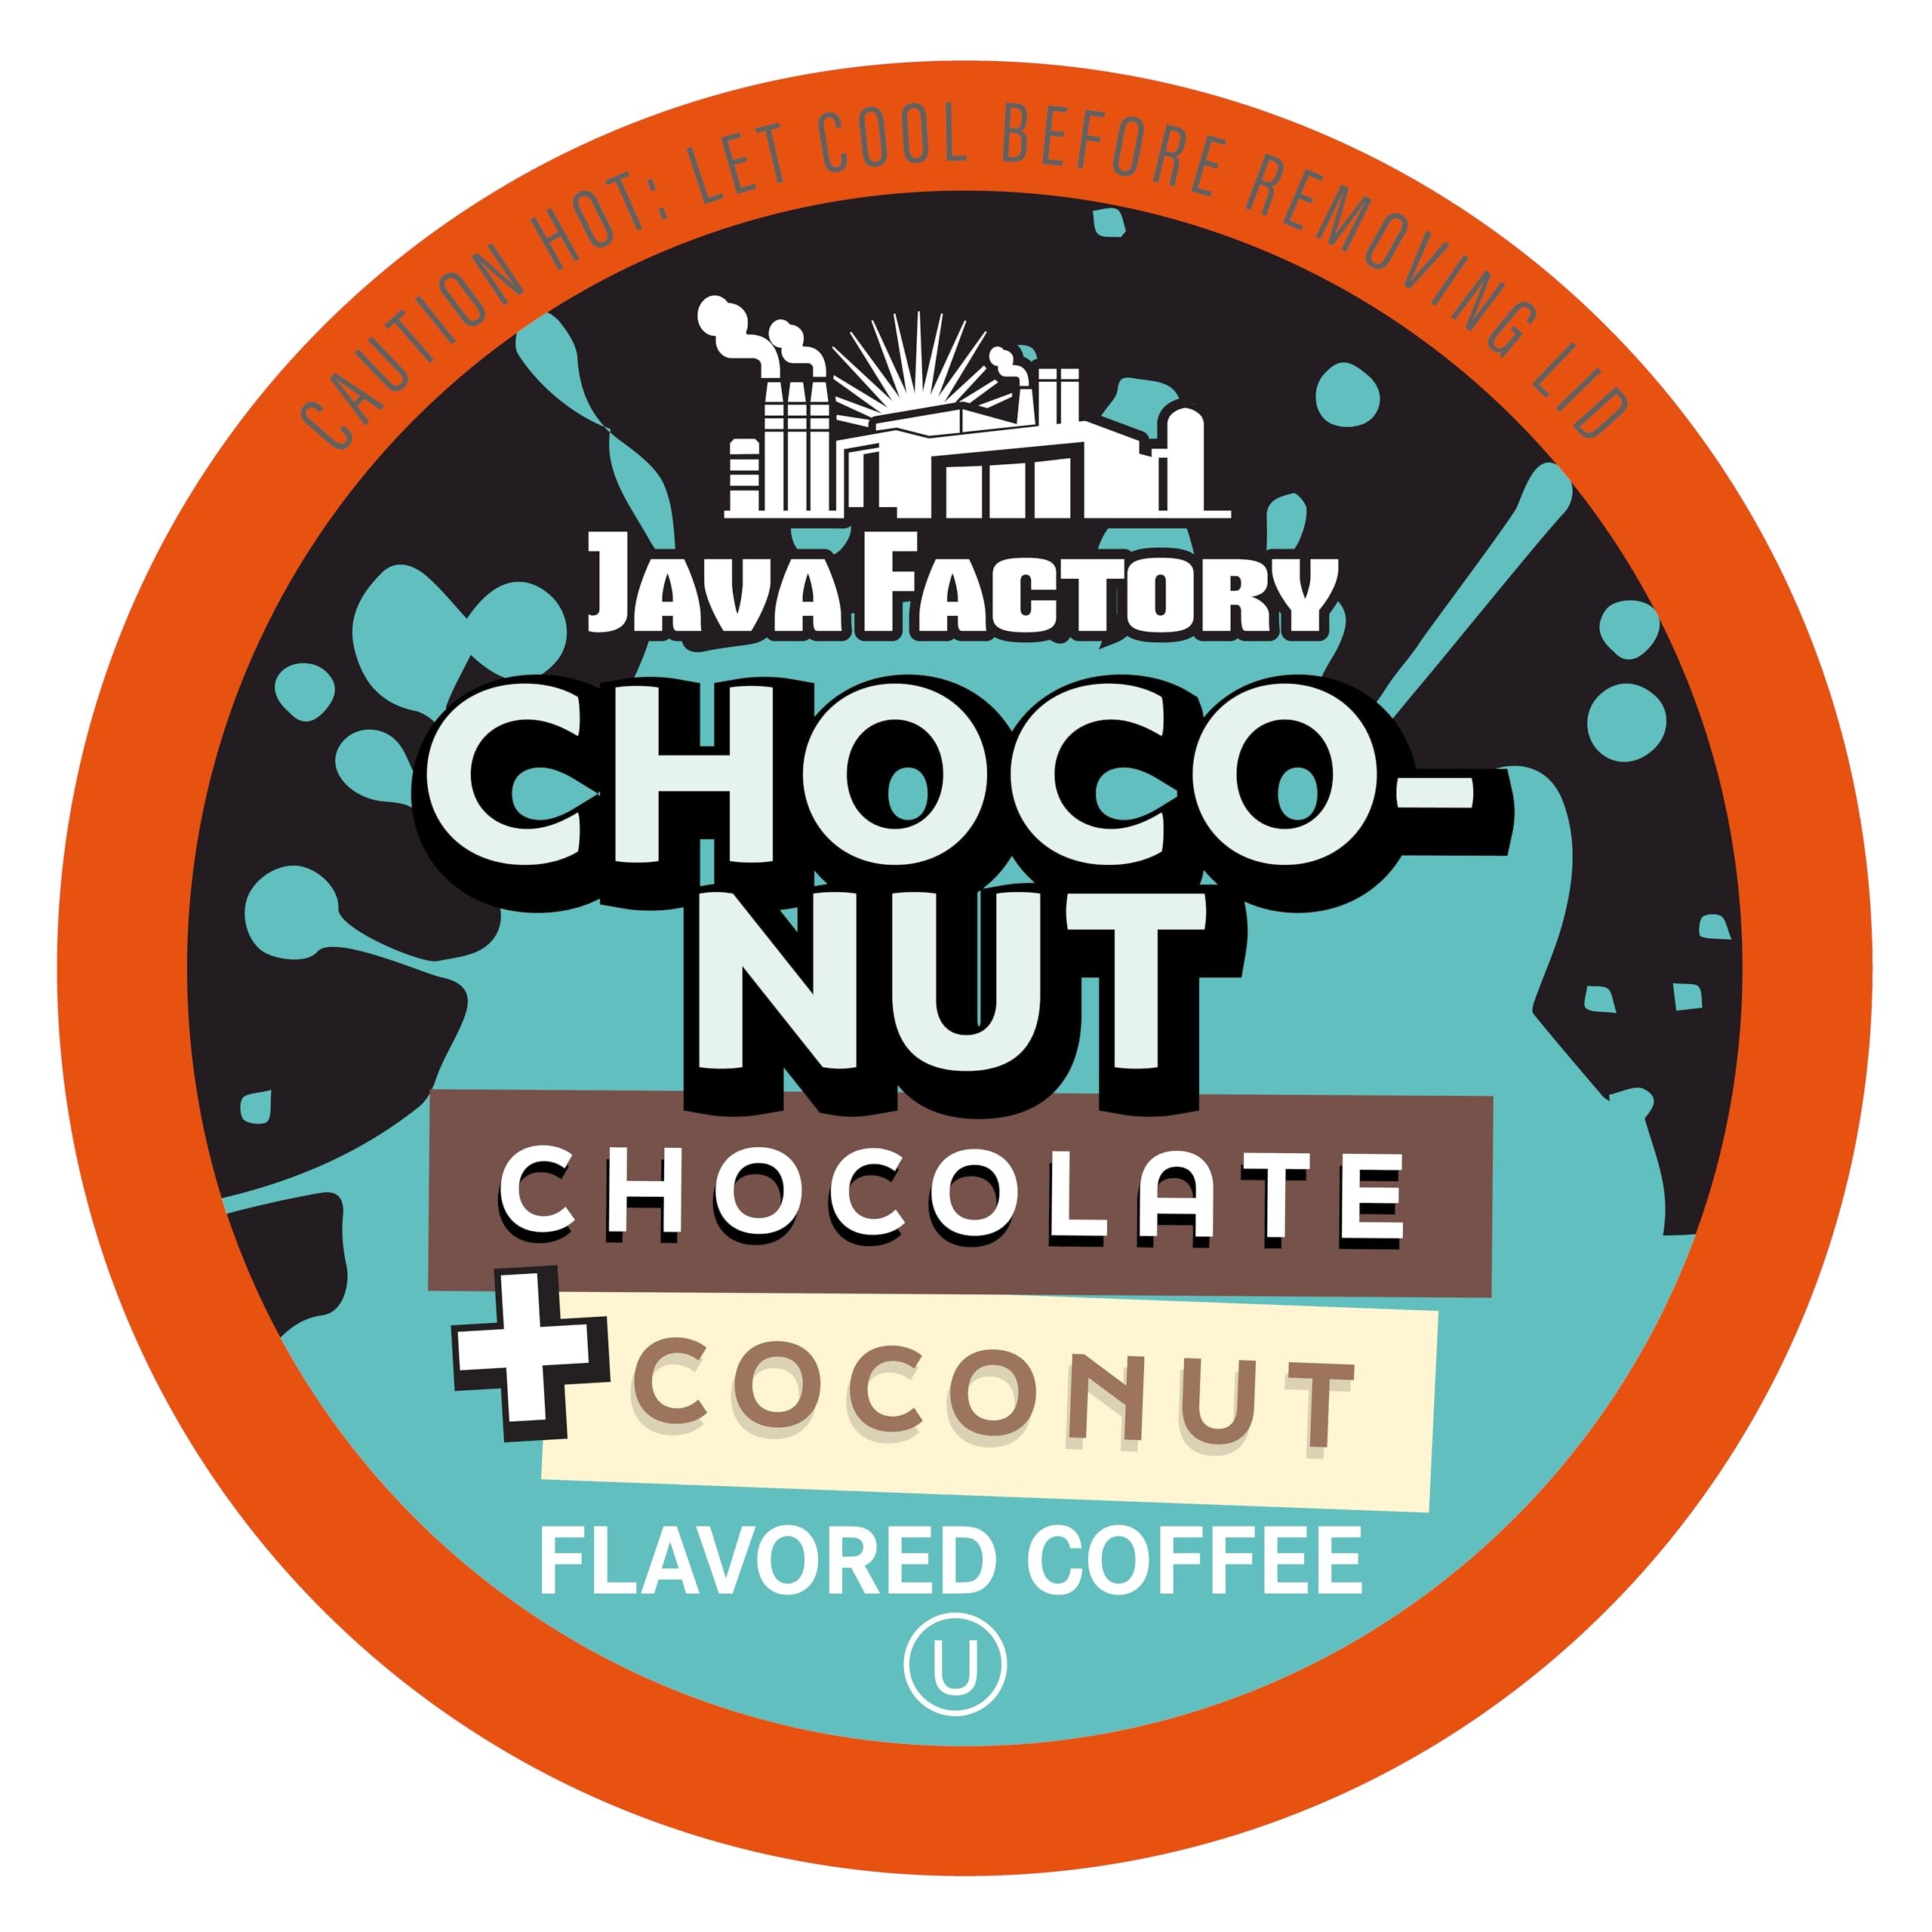
Item Name: Java Factory Coffee Pods Choconut, 40 Count - Chocolate Coconut Flavored, Compatible with Keurig K Cup Brewers, Tropical Delight for Coffee Lovers
Bullet Point 1: Chocolate and coconut flavored coffee for a delightful treat, compatible with Keurig K Cup Brewers.
Bullet Point 2: Compatible with Keurig K Cup Brewers for convenience, providing a tropical and delightful coffee treat.
Bullet Point 3: Perfect for a tropical and delightful coffee treat, offering a blend of chocolate and coconut flavors.
Bullet Point 4: Chocolate and coconut blend for a delightful coffee treat, perfect for those who enjoy tropical flavors.
Bullet Point 5: Manufacturing one great coffee, one cup at a time. Perfect for a delightful coffee treat, offering a blend of unique flavors.
Value: 40.0
Unit: Count

Price: 23.38